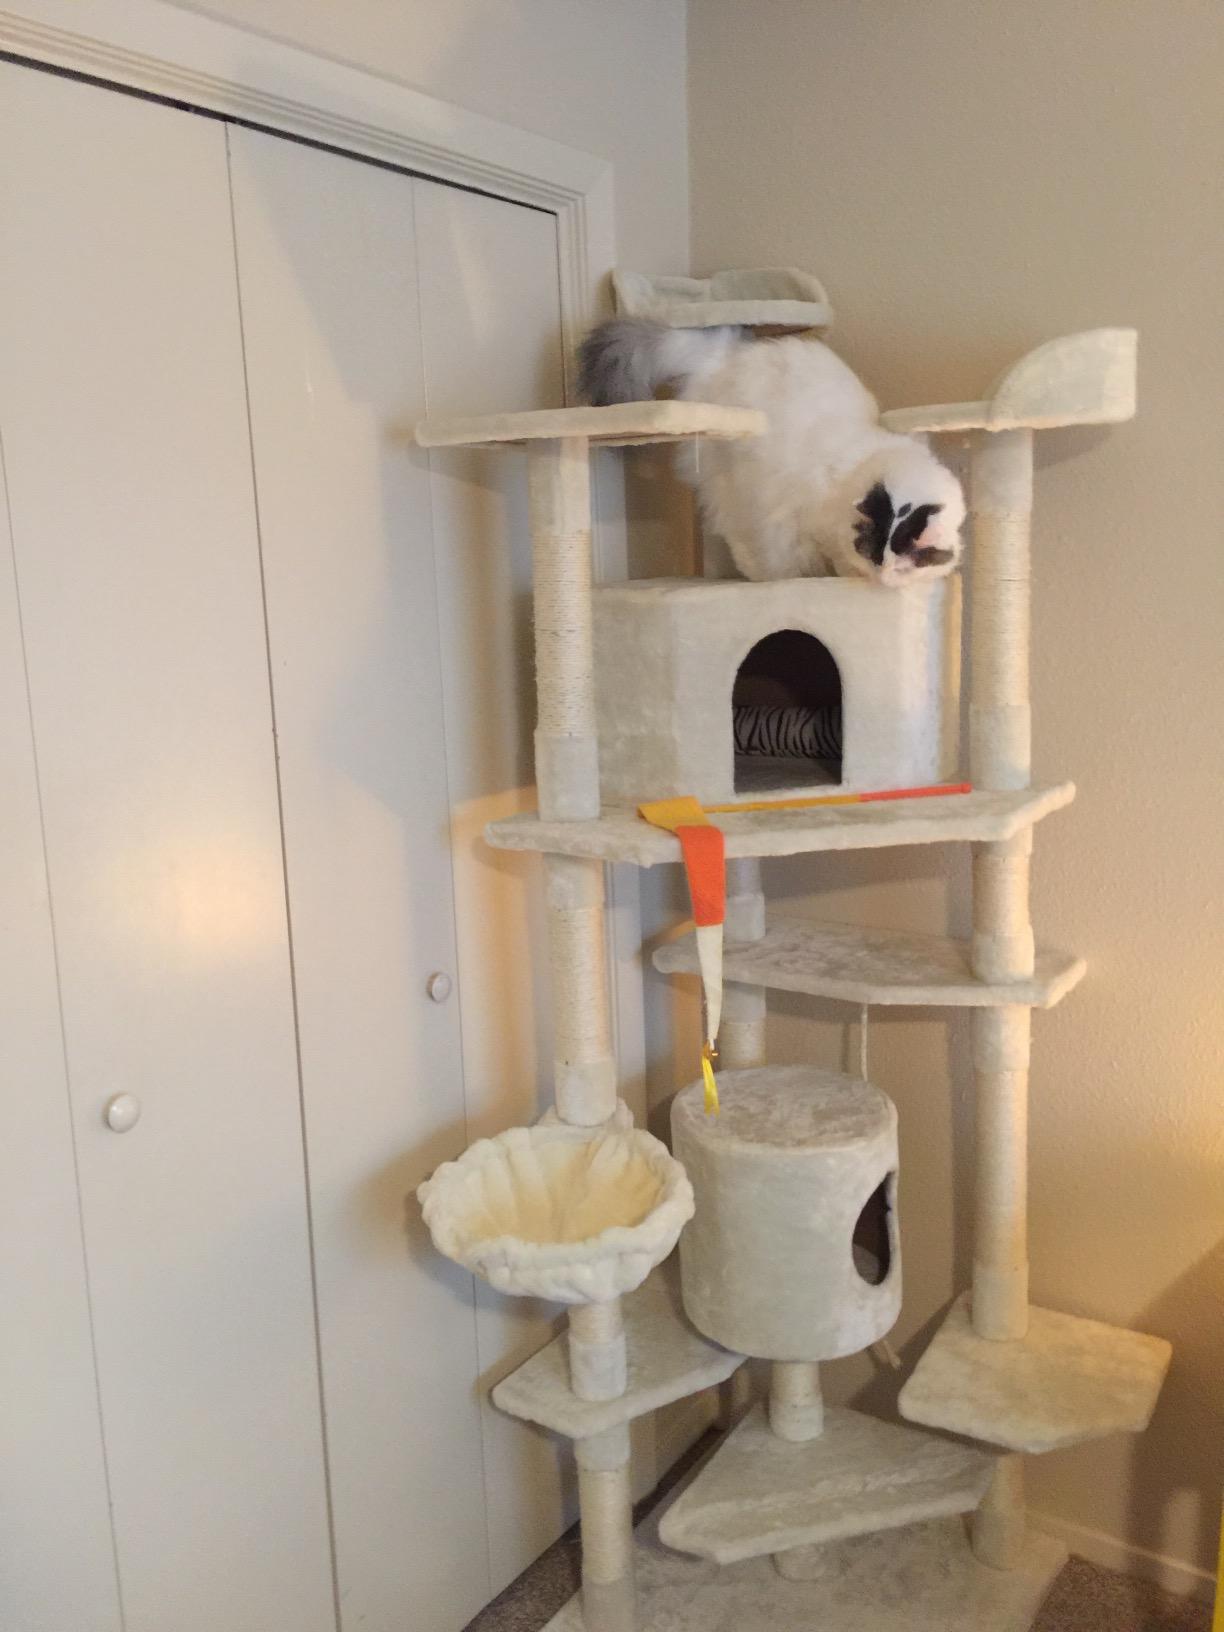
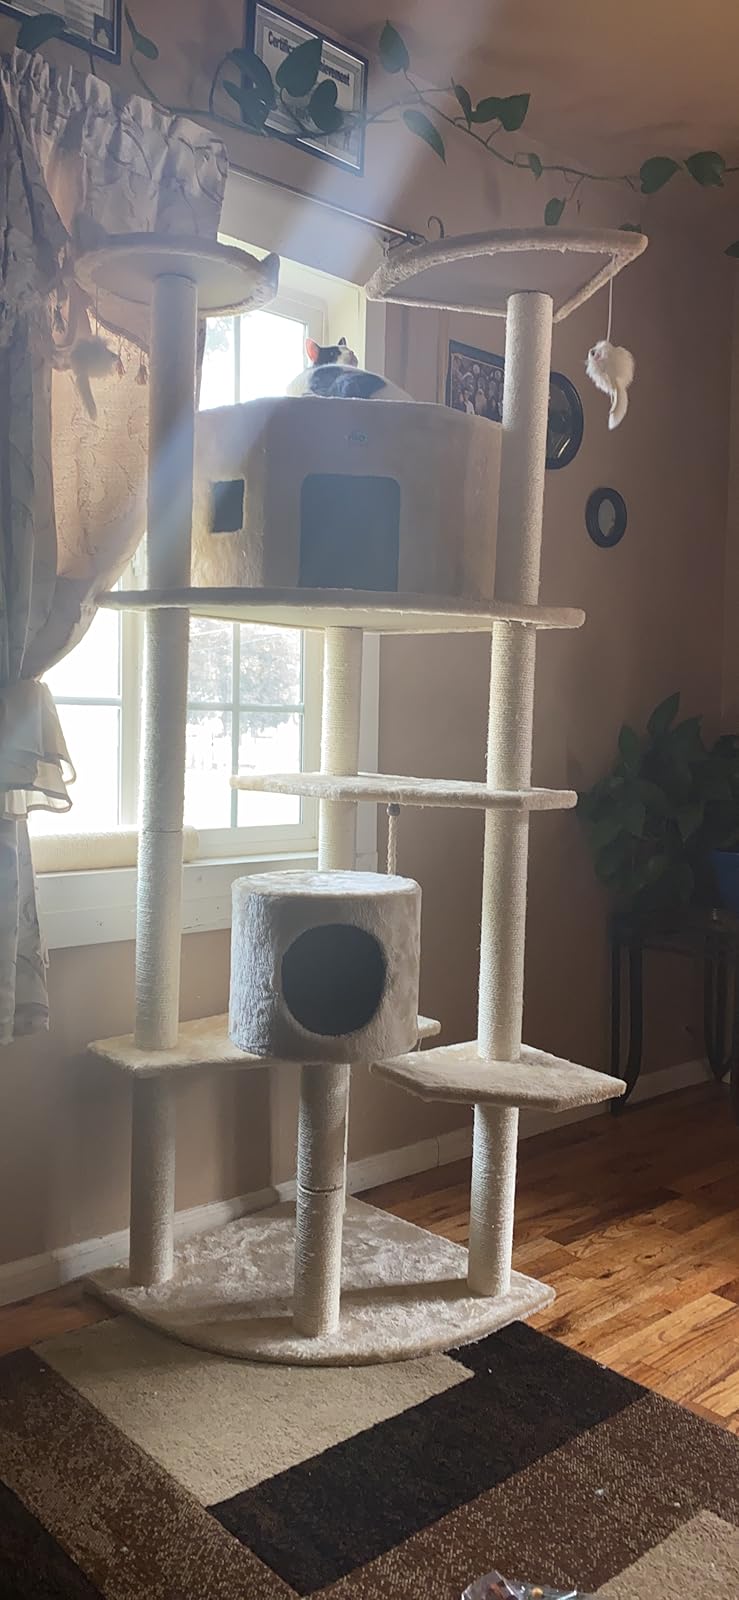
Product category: items_cat tree
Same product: no